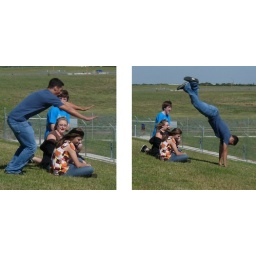
Boys were running at and jumping over girls at the plaza. This is the same jump, by the way.